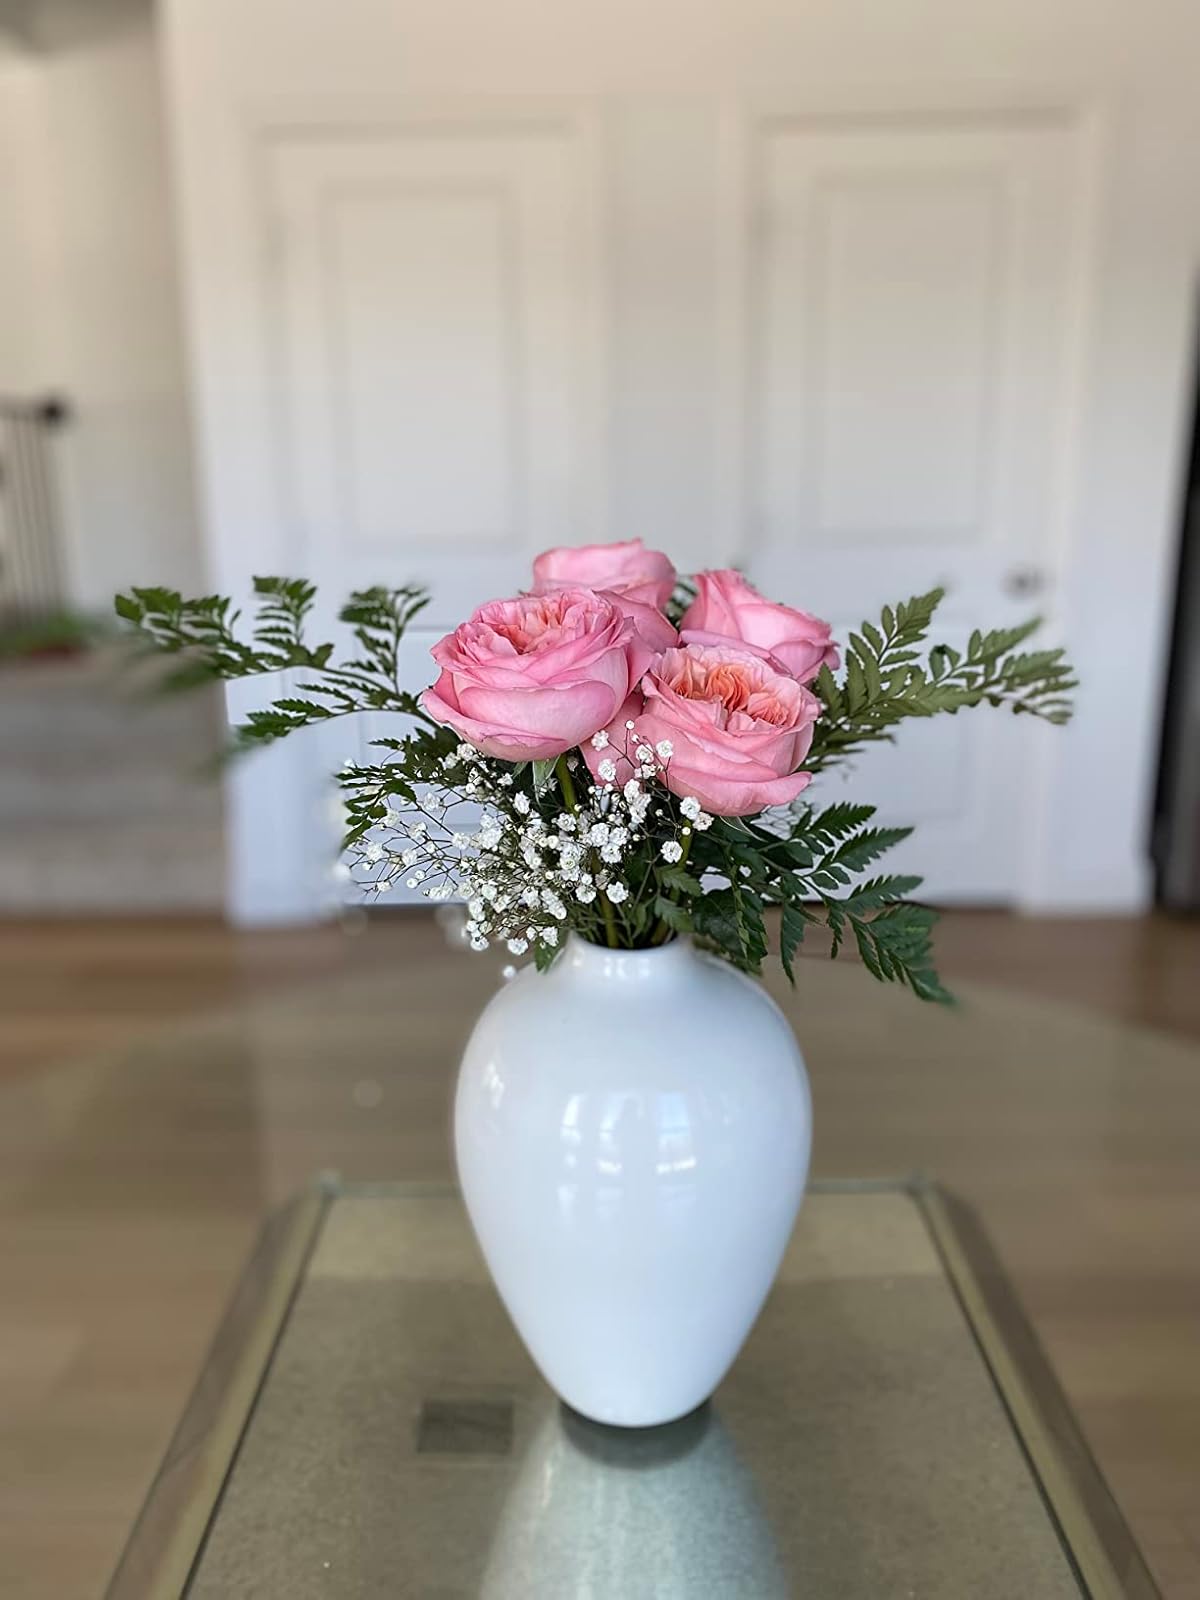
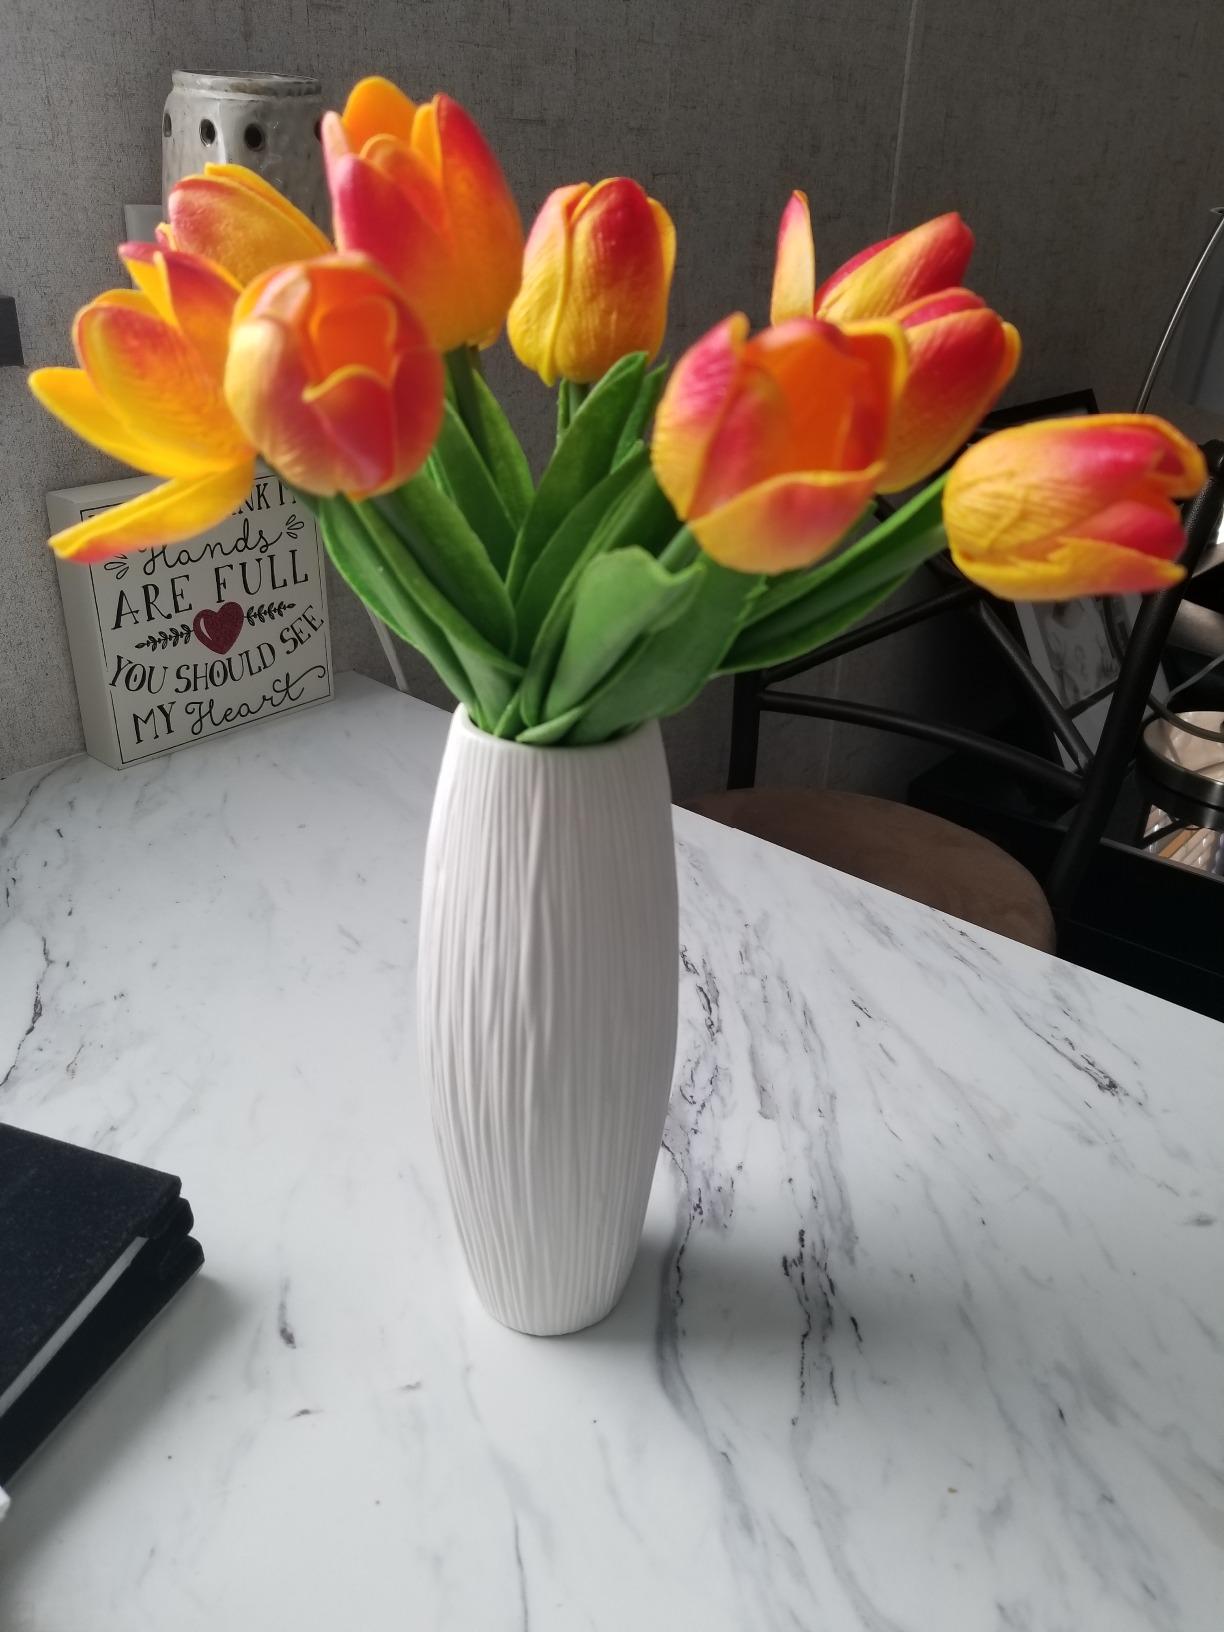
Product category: vase
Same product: no